Cynicism (philosophy)

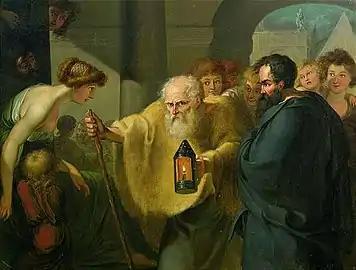
"Diogenes Searching for an Honest Man" ( 1780) attributed to J. H. W. Tischbein

Diogenes (c. 412–323 BC) dominates the story of Cynicism like no other figure. He originally went to Athens, fleeing his home city, after he and his father, who was in charge of the mint at Sinope, got into trouble for falsifying the coinage. (The phrase "defacing the currency" later became proverbial in describing Diogenes' rejection of conventional values.) Later tradition claimed that Diogenes became the disciple of Antisthenes, but it is by no means certain that they ever met. Diogenes did however adopt Antisthenes' teachings and the ascetic way of life, pursuing a life of self-sufficiency ("autarkeia"), austerity ("askēsis"), and shamelessness ("anaideia"). There are many anecdotes about his extreme asceticism (sleeping in a tub), his shameless behaviour (eating raw meat), and his criticism of conventional society ("bad people obey their lusts as servants obey their masters"), and although it is impossible to tell which of these stories are true, they do illustrate the broad character of the man, including an ethical seriousness.